Abdelhafid Metalsi

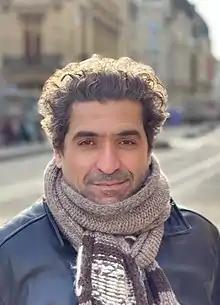
Abdelhafid Metalsi in 2021

Abdelhafid Metalsi (born 1969) is a French-Algerian actor. He is best known for his starring role as the dedicated "Capitaine" Kader Chérif in the French police series "Cherif".